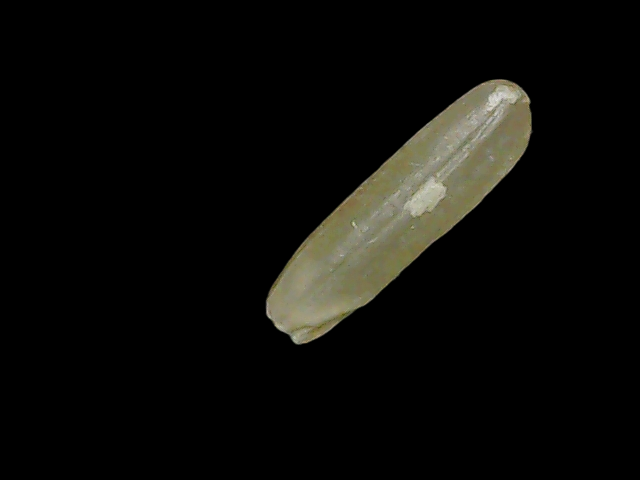
Rice variety: Binadhan19